Aqsunqur Mosque

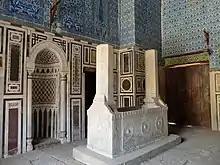
Tomb of Ibrahim Agha al-Mustahfizan (17th century)

Between 1652 and 1654, during Ottoman rule, the "emir" Ibrahim Agha al-Mustahfizan, who was a general of the Janissaries, began a major renovation project for the Aqsunqur Mosque, restoring its roof and arcades, and adding columns to support the mosque's southern prayer hall. Significantly, he decorated the building with blue and green tiles, hence the mosque's unofficial name as the "Blue Mosque". The tiles, which were imported from Constantinople and Damascus, were crafted in the Iznik style with floral motifs such as cypress trees and vases holding tulips.